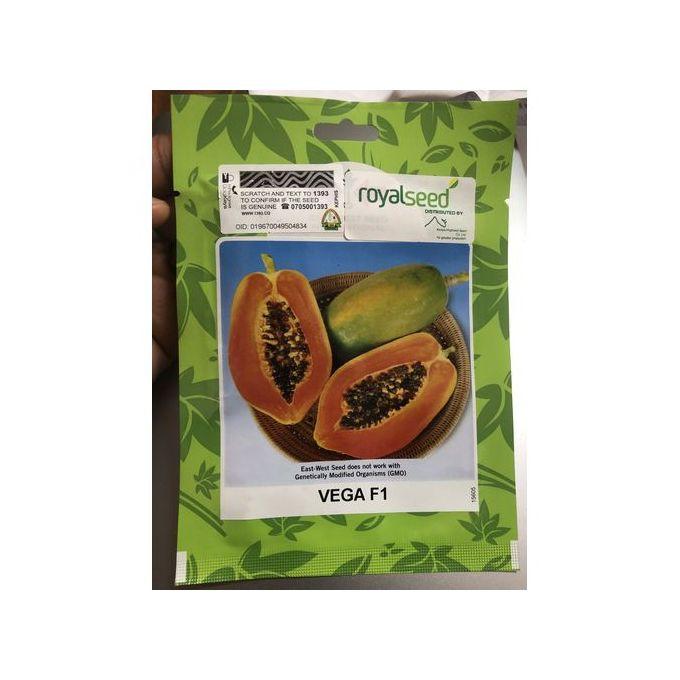
Mandhari nzuri ya nchi tambarare iliyofunikwa kwa miti mingi mirefu kwa mifupi, pamoja na majani pembezoni, huku kijito kimoja cha maji yanayotiririka kikipita kwa pembeni.